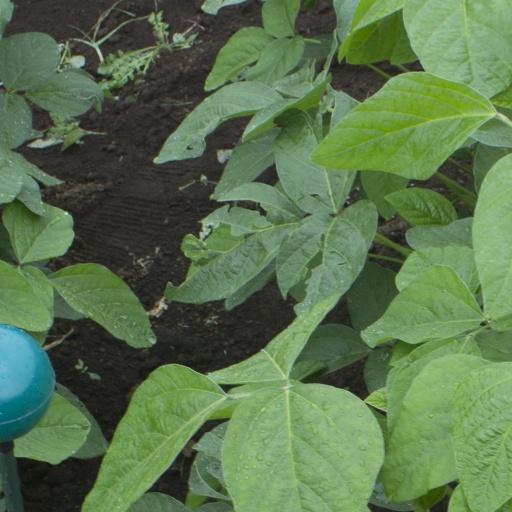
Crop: soybean